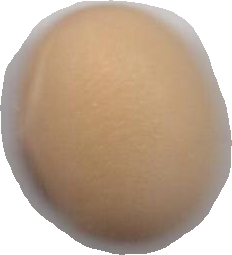
Variety: Anjasmoro